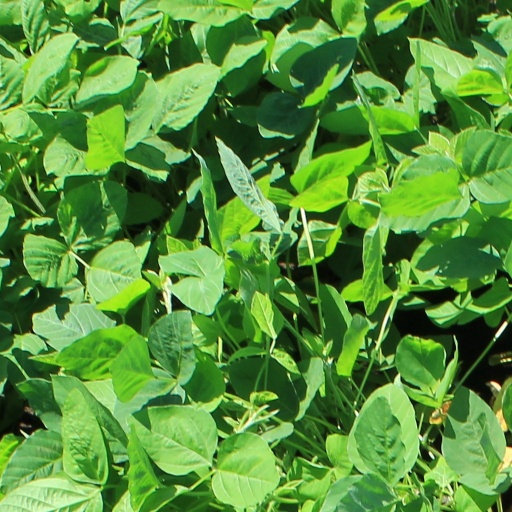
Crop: soybean